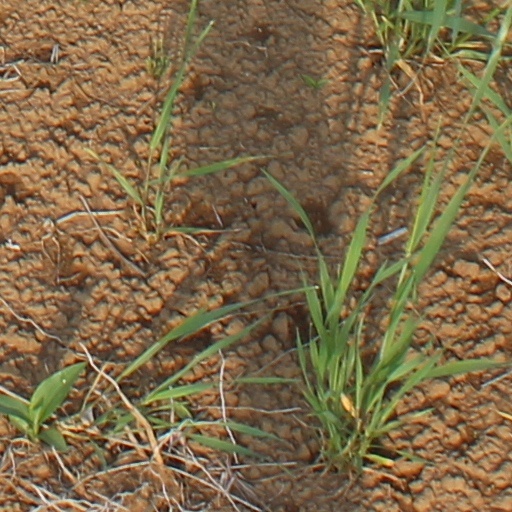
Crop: wheat